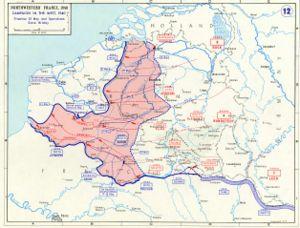
La bataille de Montcornet est un épisode de la bataille de France lors de la Seconde Guerre mondiale qui s'est déroulé le 17 mai 1940 à Montcornet dans l'Aisne entre des unités de la Wehrmacht et de l'Armée française. C'est une des tentatives de contre-attaques de l'armée française, devenue célèbre parce qu'elle était commandée par le colonel Charles de Gaulle qui prend initialement plusieurs points stratégiques, mais qui se solde par un repli, sur ordre, de la 4ᵉ division française cuirassée qui doit se retirer avec 23 chars détruits, tandis que la 10ᵉ Panzerdivision poursuit son avancée sans aucune perte matérielle.
La ligne Weygand est un front défensif établi au sud sur la Somme, le canal Crozat, l'Ailette et l'Aisne durant la Seconde Guerre mondiale en mai 1940.
La bataille d'Arras s'est déroulée le 21 mai 1940 durant la bataille de France entre les armées franco-britanniques et la Wehrmacht. Les Alliés rencontrèrent un succès mitigé.
La bataille de l'Aisne se déroule en 1940 au cours de la bataille de France.